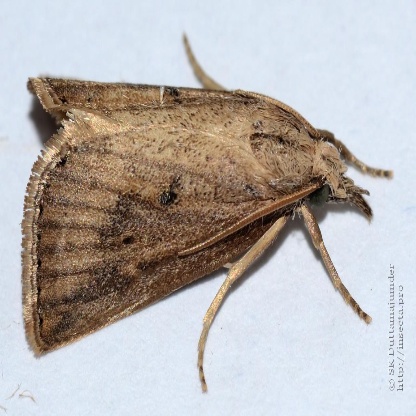
Nhãn: Sâu đục thân (Sọc nâu )( Chilo suppressalis )